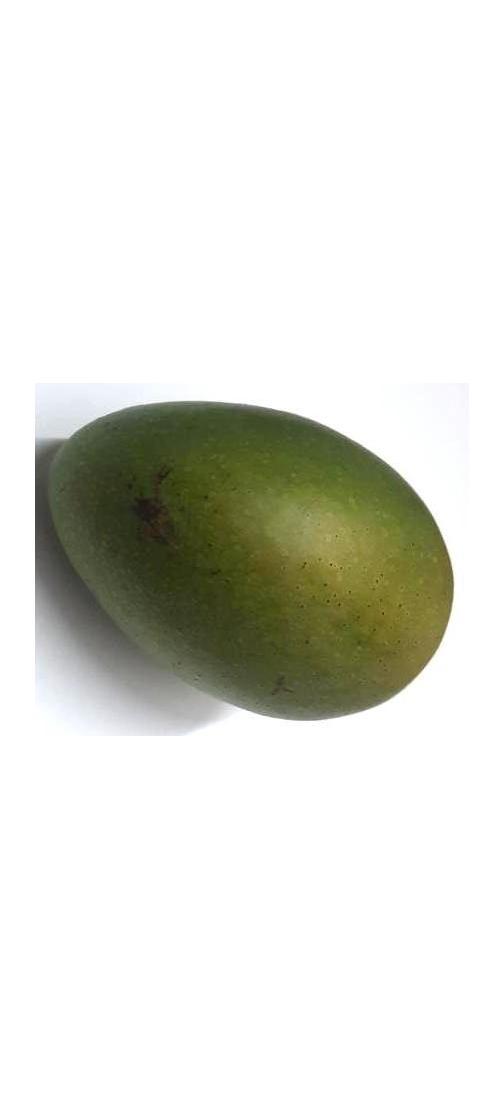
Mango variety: Ashshina Zhinuk